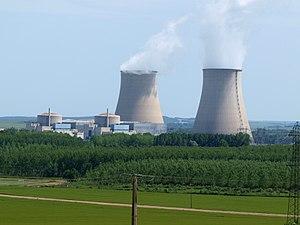
Nogent-sur-Seine (Aube, France) , la centrale nucléaire.
L'histoire du programme nucléaire civil de la France relate le cheminement qui a conduit la France à devenir le deuxième pays producteur d'électricité nucléaire dans le monde, tant par le nombre de réacteurs en activité que par la puissance installée et la quantité d'énergie électrique produite. Depuis les années 1990, les trois quarts de l’électricité française sont d’origine nucléaire ; en 2018 cette part est de 71,7 %.